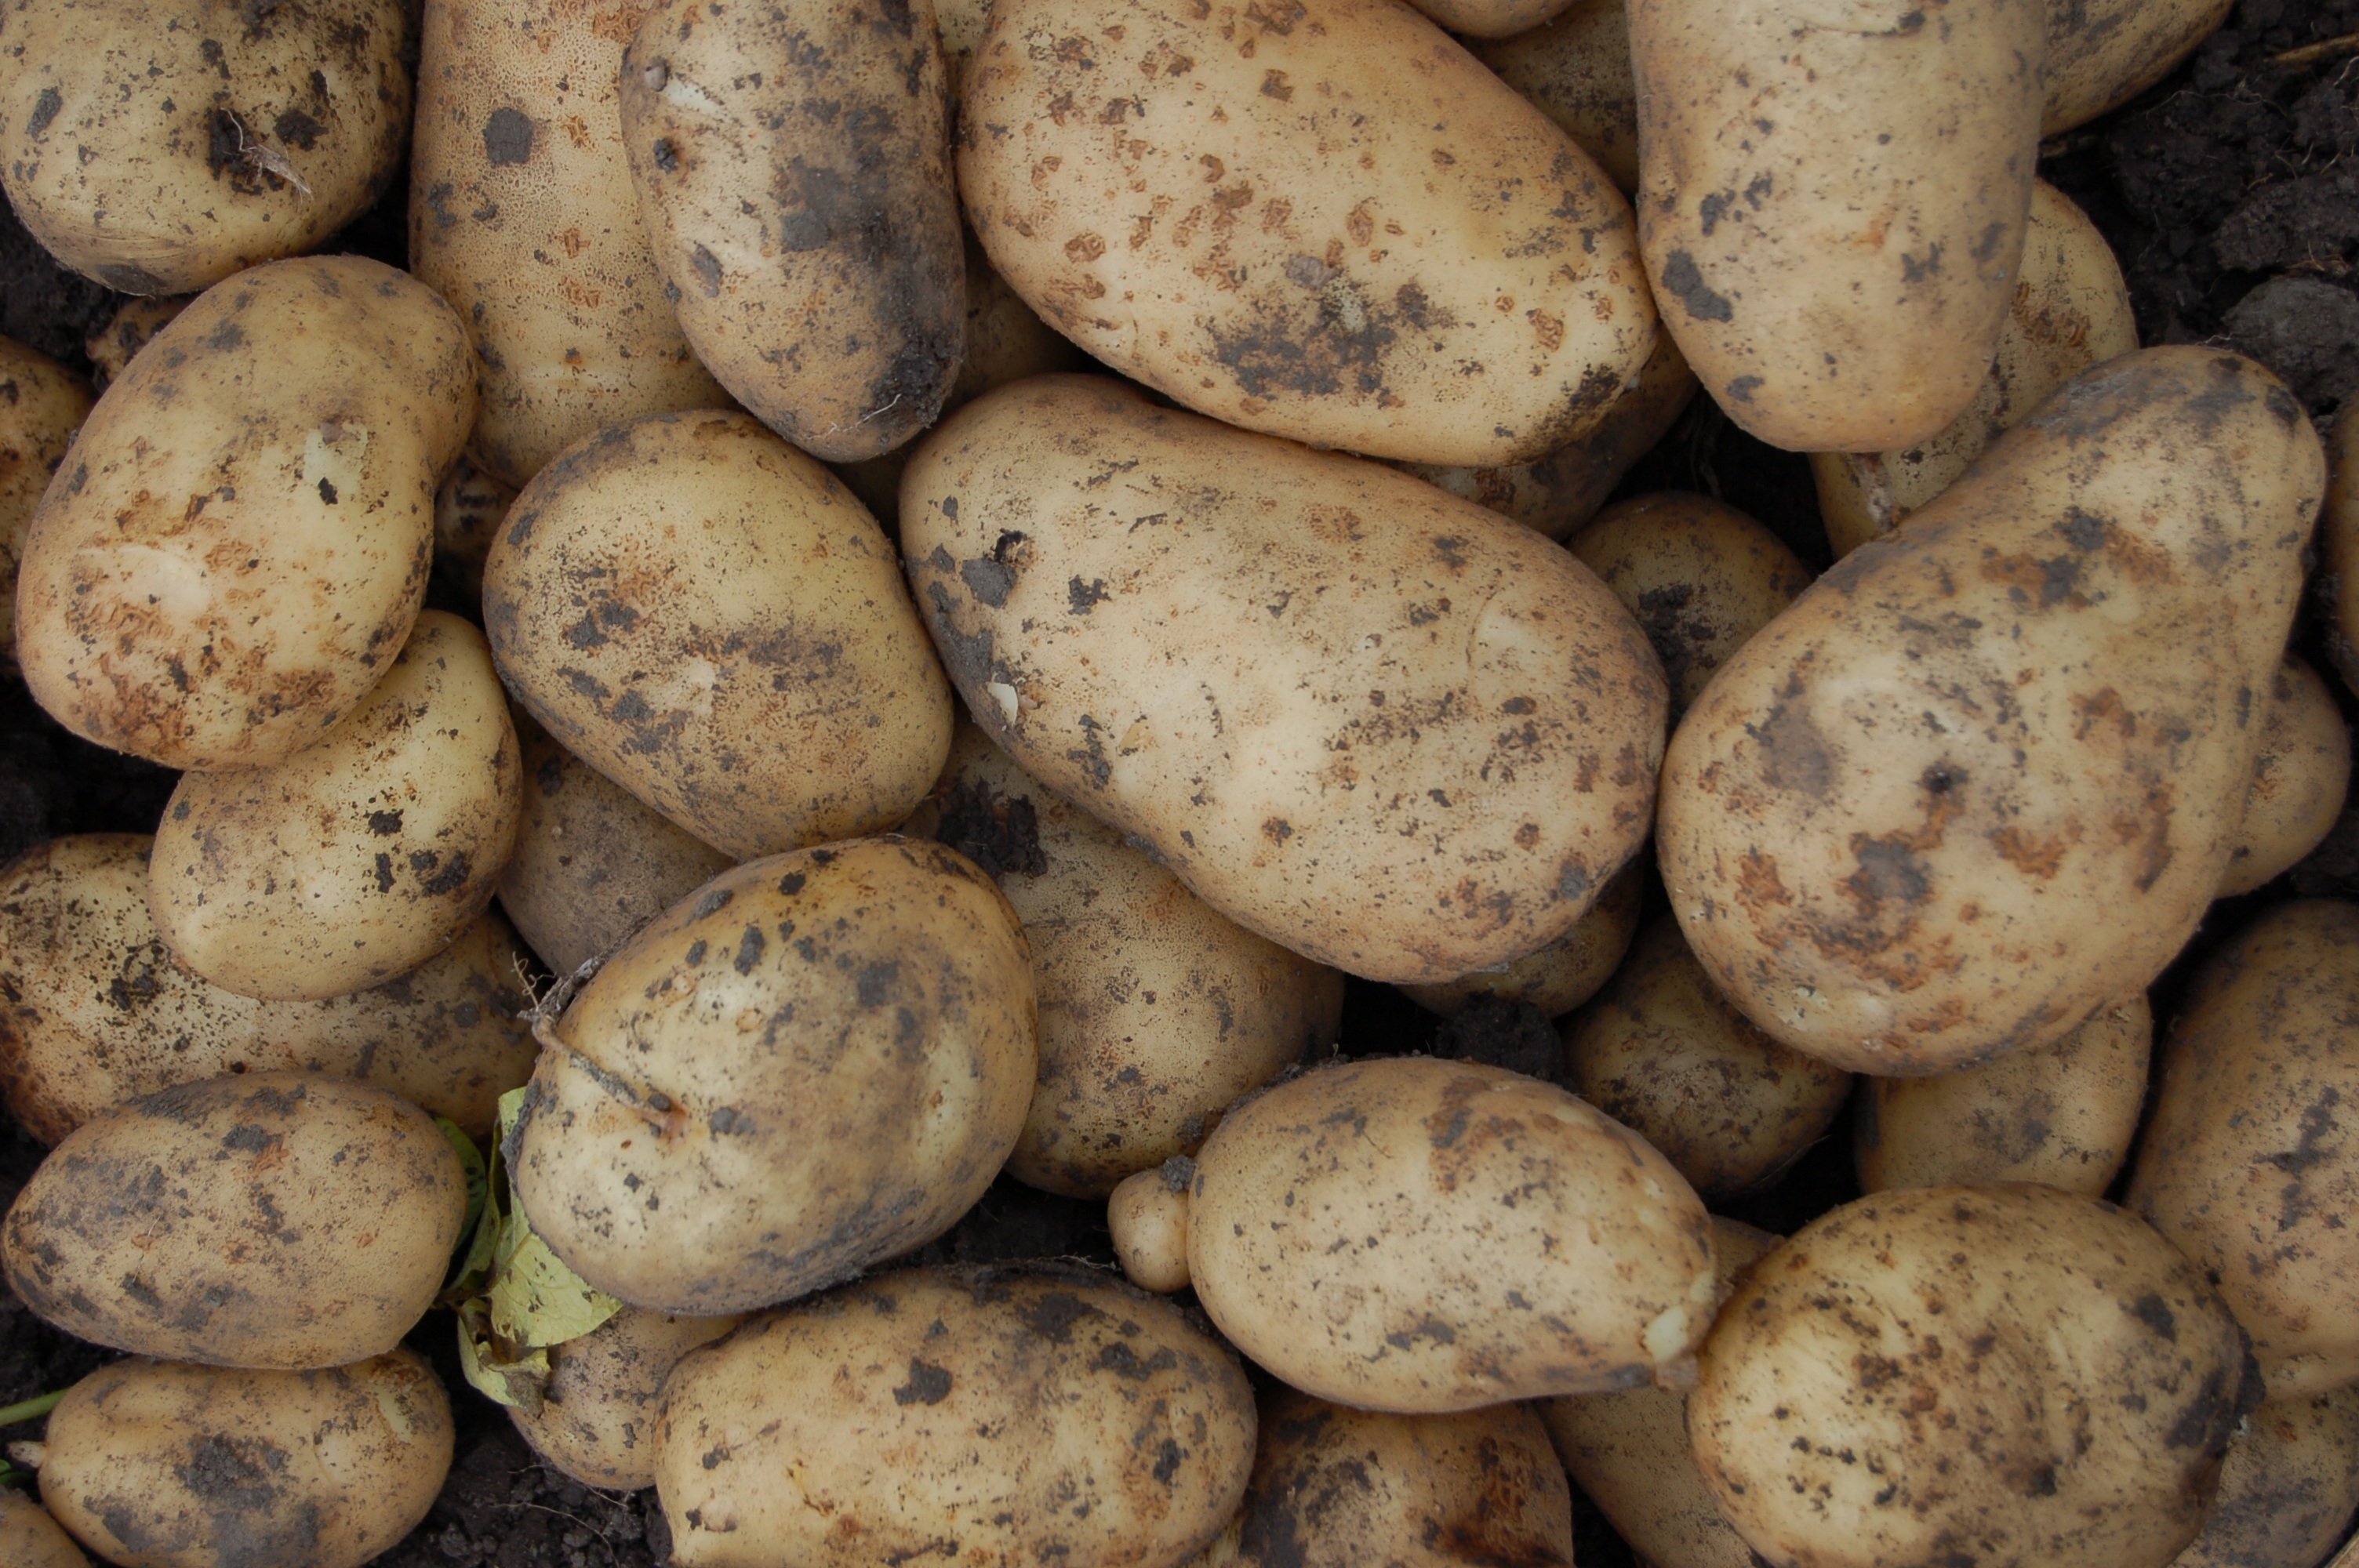
plant, young, food, harvest, produce, vegetable, potato, beige, raw, tubers, potatoes, flowering plant, tuber, root vegetable, land plant, potato and tomato genus